Siege of Pskov (1615)

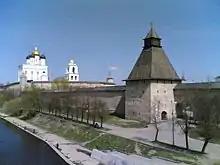
Pskov Kremlin

The siege of Pskov between 9 August and 27 October 1615 was the final battle of the Ingrian War with which the hostilities ended. Swedish forces under Gustav II Adolf laid siege to Pskov, but were unable to take the city.